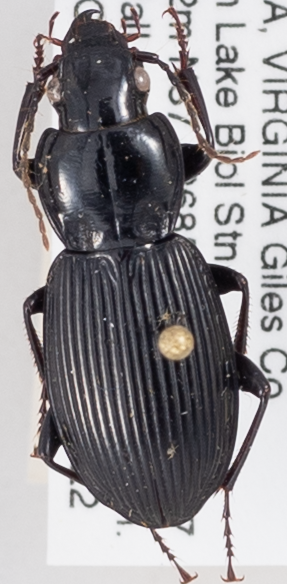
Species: Pterostichus stygicus
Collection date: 2018-05-22
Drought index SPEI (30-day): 1.466
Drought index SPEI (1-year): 0.554
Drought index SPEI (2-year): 0.678